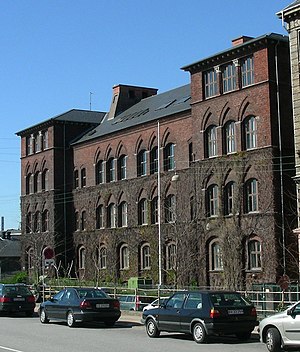
Rysensteen Gymnasium
Rysensteen Gymnasium (2007)
Rysensteen Gymnasium er et gymnasium på Vesterbro i København.